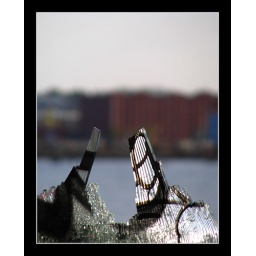
Some glass still in the window frame inside the old Shooters Nightclub in Providence, Rhode Island.